Sky position (RA, Dec in degrees): 123.977, 3.883
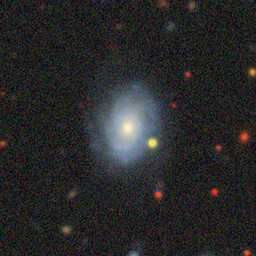
Galaxy morphology: Unbarred Tight Spiral Galaxies